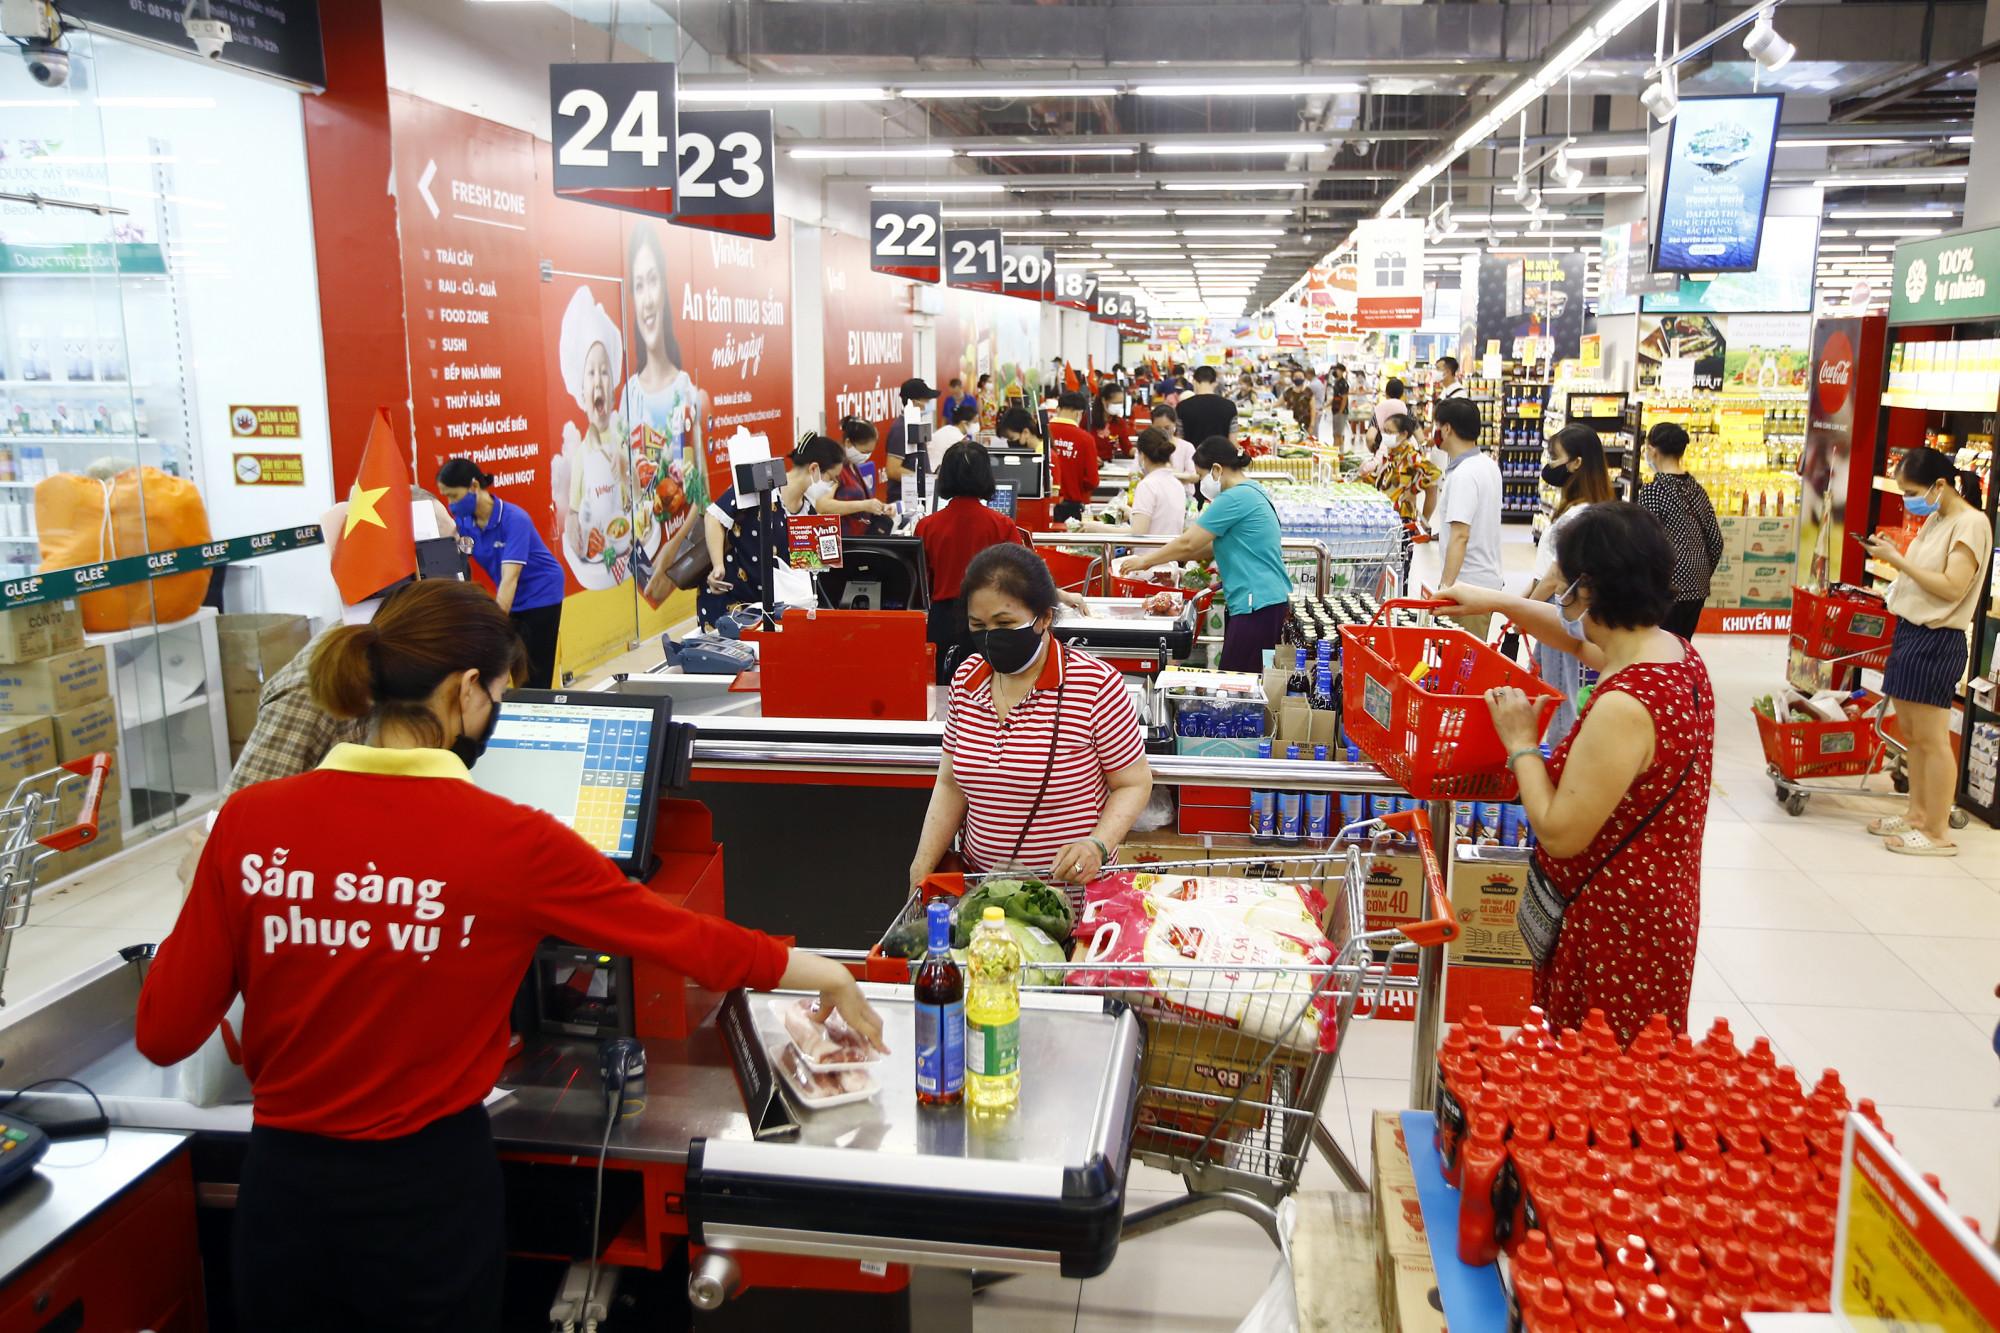
có nhiều người xuất hiện ở khu vực thanh toán của siêu thị